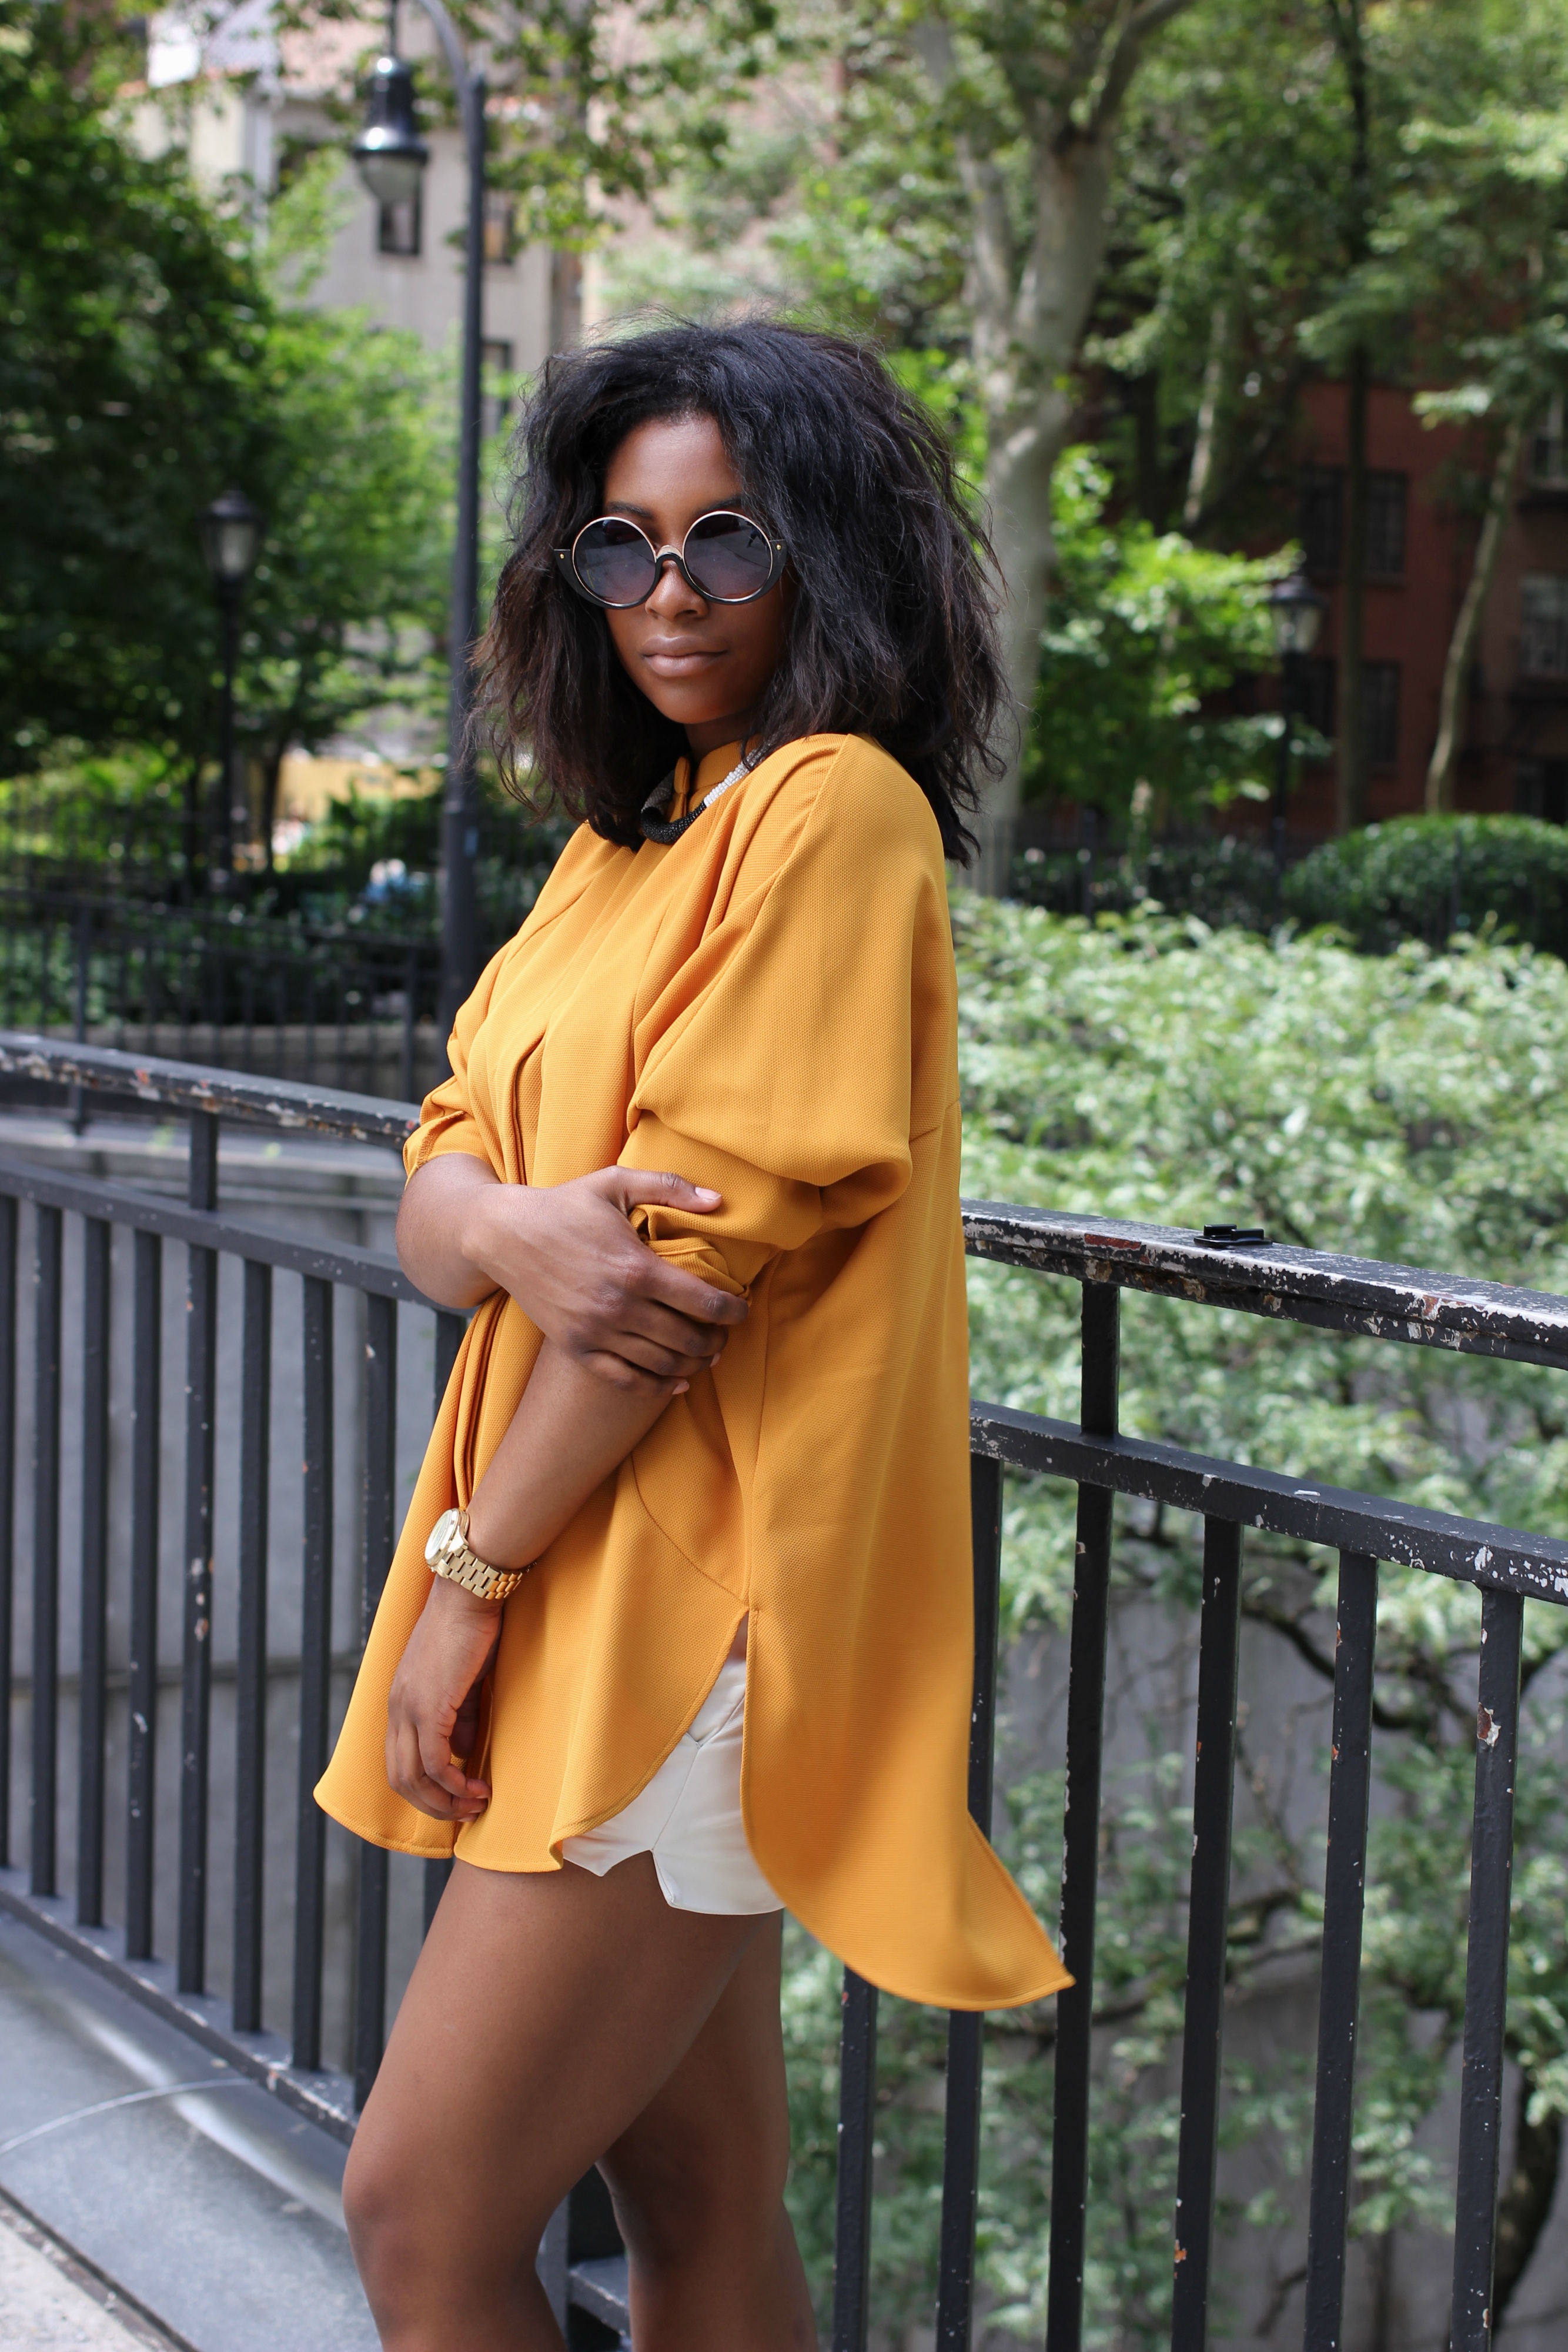
girl, trunk, leg, model, fashion, clothing, yellow, lady, outerwear, long hair, human body, dress, thigh, beauty, costume, abdomen, photo shoot